Zamora House (Marikina)

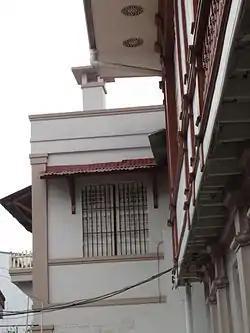
The tangka or chimney at the back of the Zamora house.

The house is an example of a neo-classical "bahay na bato" with its use of pilaster, a classical architectural feature attached to the wall for decoration and support. Intricately designed carvings can be seen below the eaves of the roof. A notable feature of the house is the presence of a "tangka" or chimney at the back of the house, which was considered to be revolutionary back in its days. The interior is characterized with a high ceiling to allow natural ventilation.